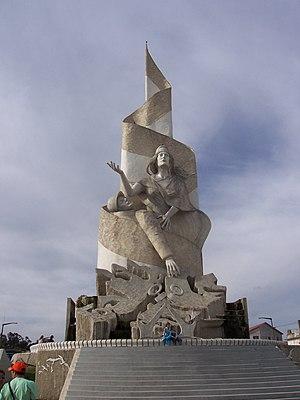
La Journée des vétérans et des combattants tombés pendant la guerre des Malouines est célébrée tous les ans le 2 avril en Argentine.
La ville de Quequén est un port d'Argentine et une localité balnéaire située dans la